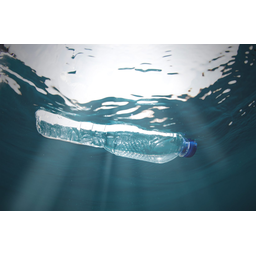
Label: plastic